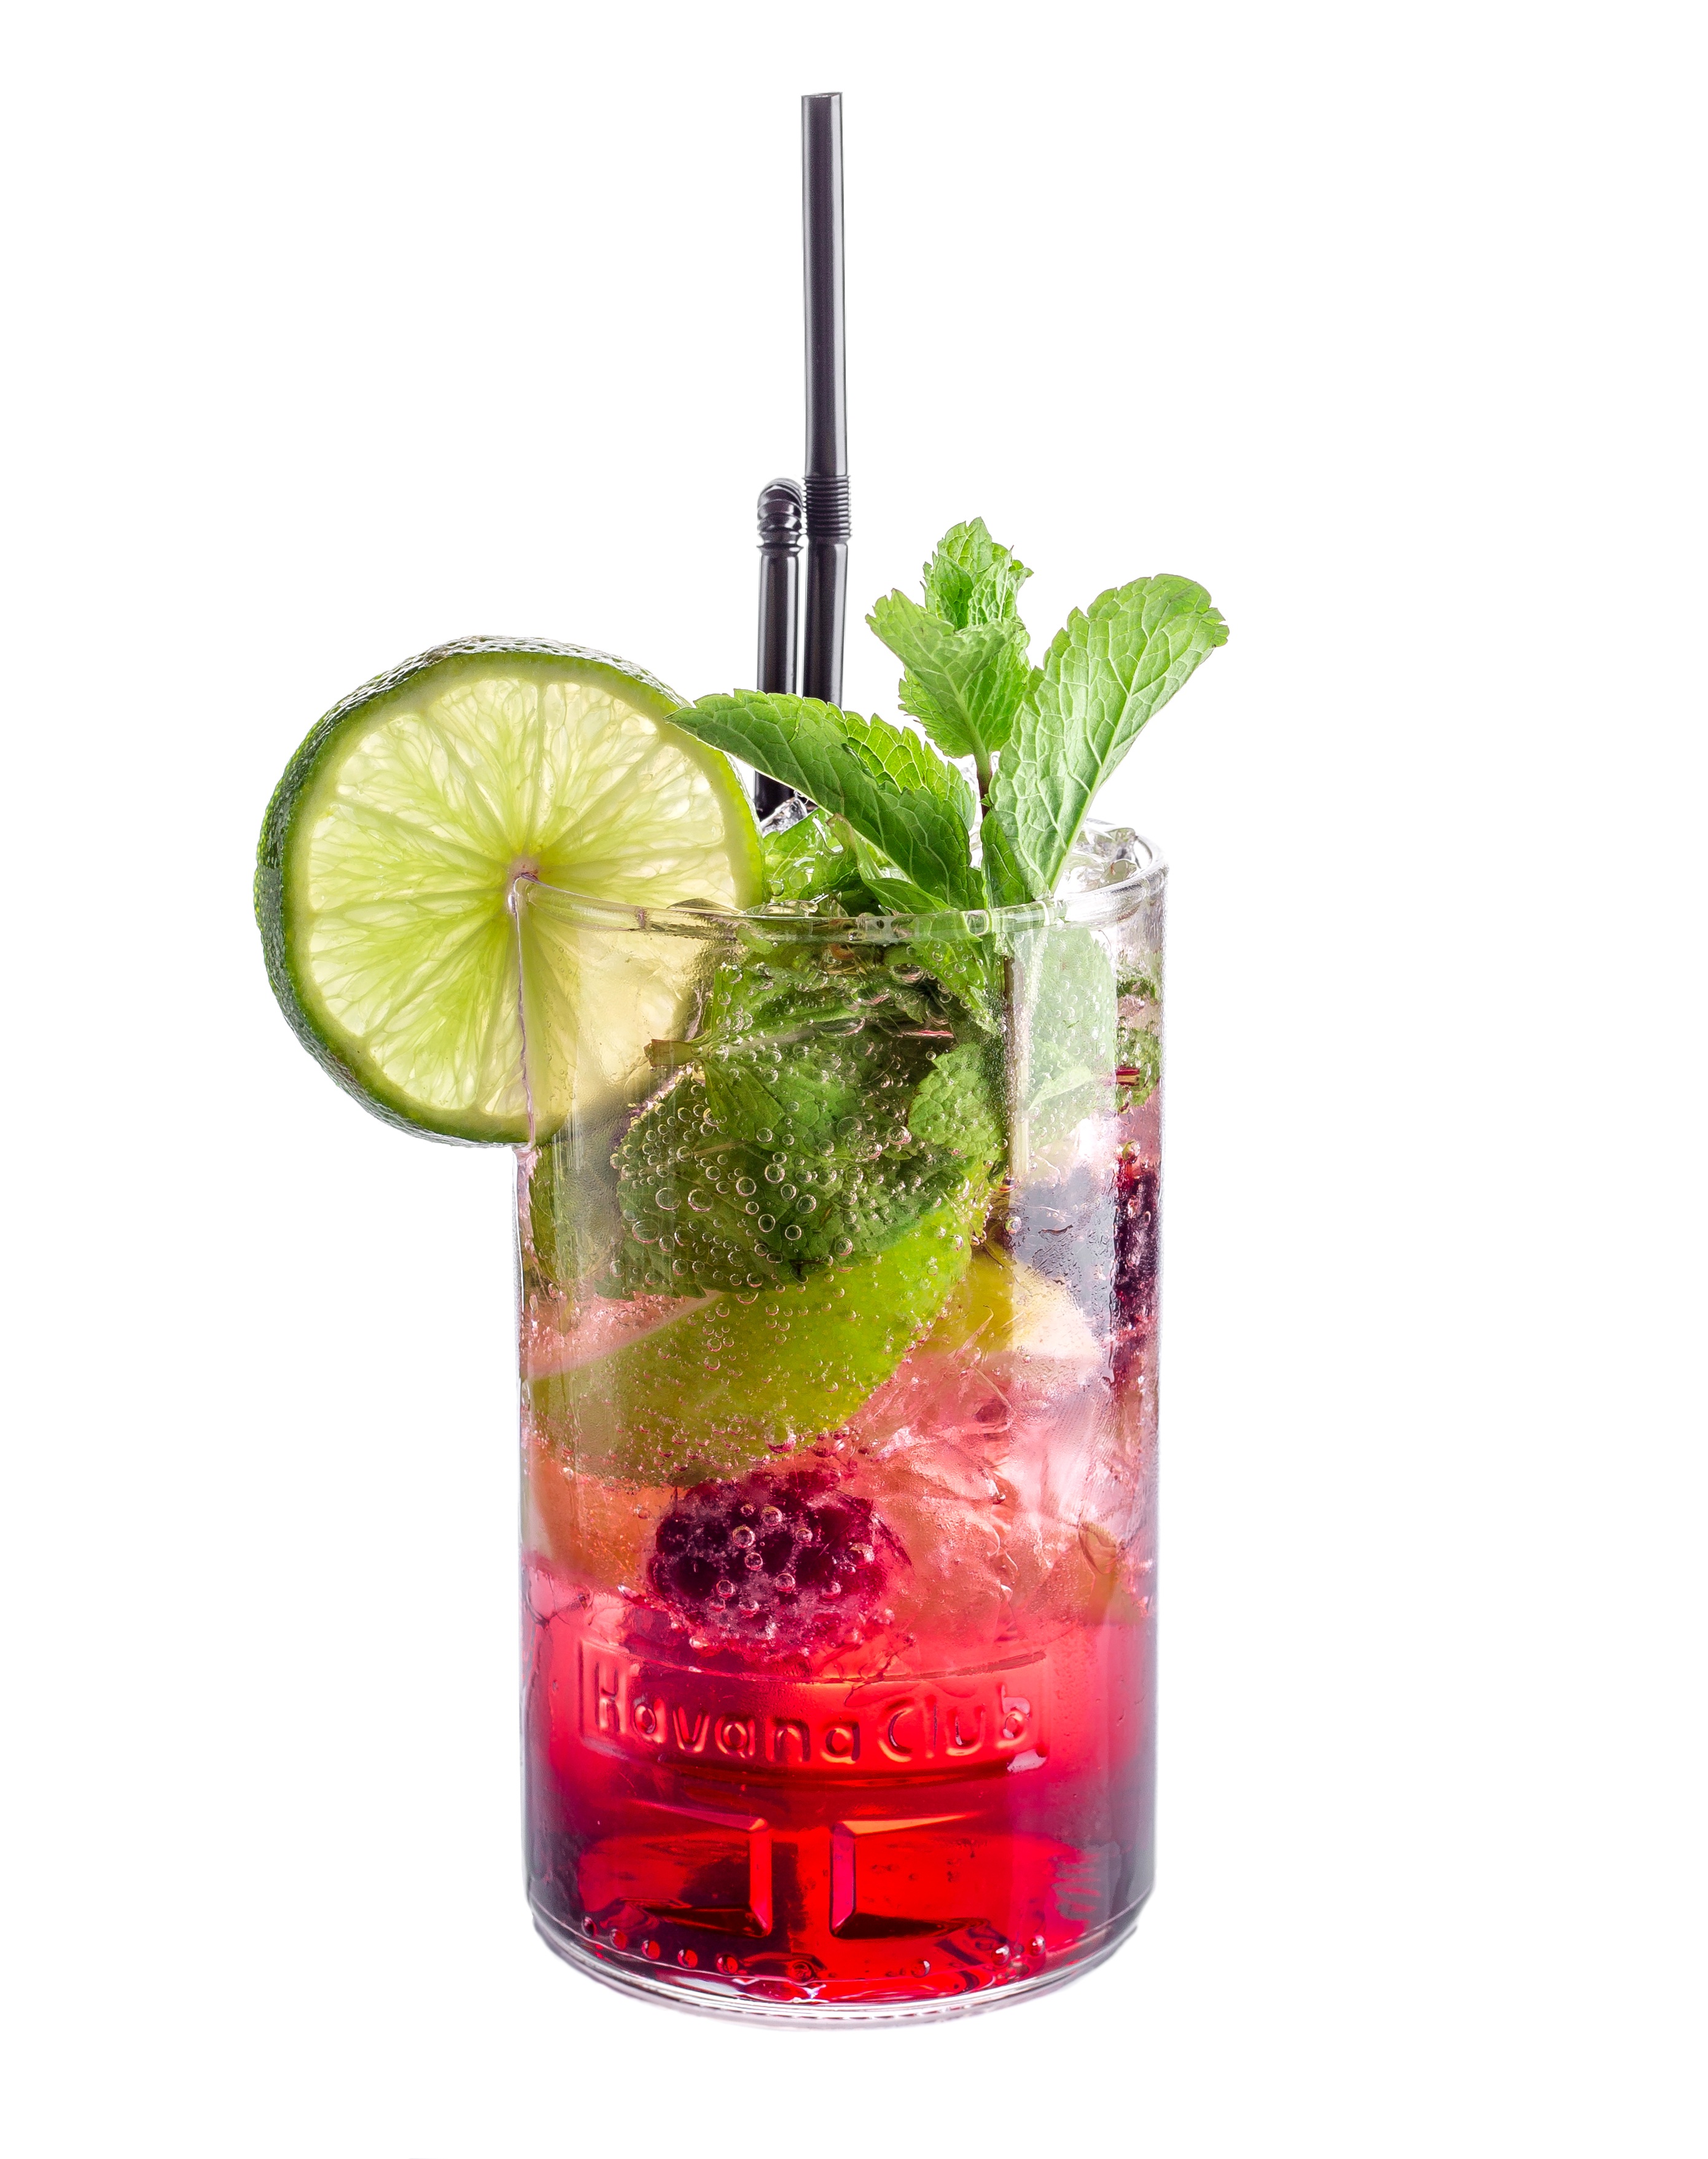
cold, glass, summer, bar, produce, menu, drink, alcohol, cocktail, mojito, juice, drinks, liqueur, refreshing, taste, alcoholic beverage, the thirst, binge, distilled beverage, mai tai, caipirinha, alcoholic cocktail